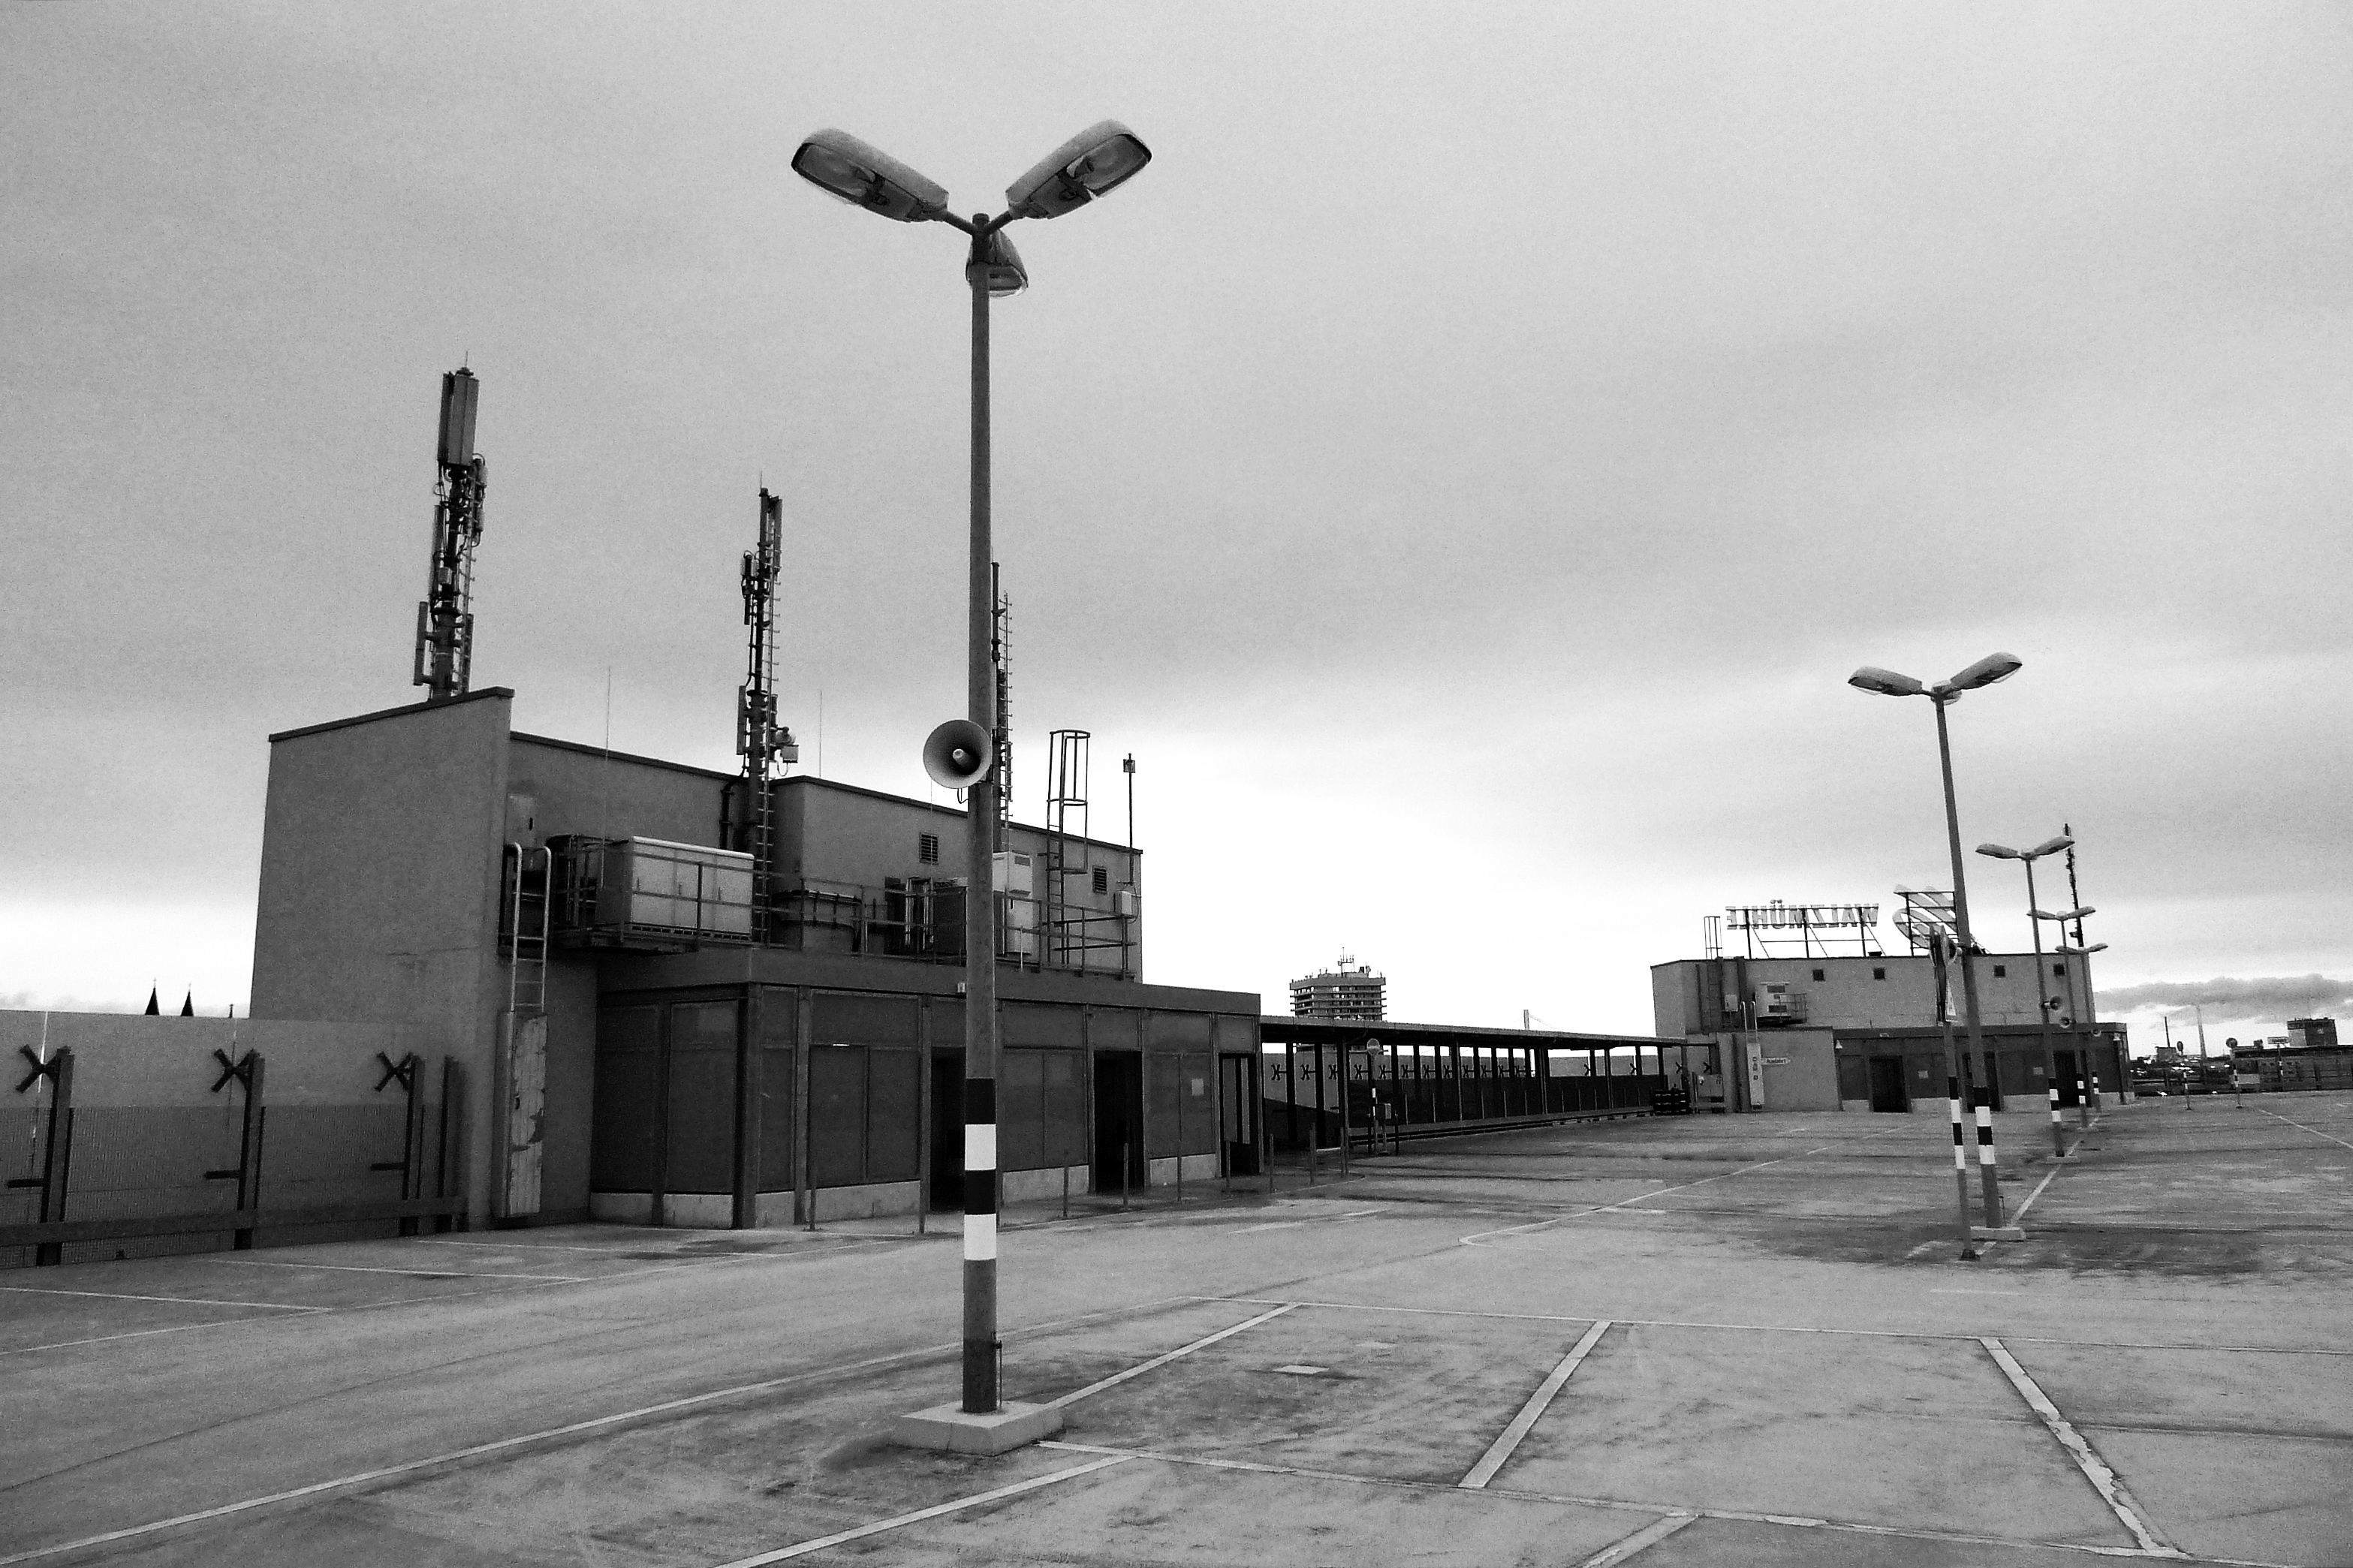
black and white, road, street, city, cityscape, street light, monochrome, lighting, bw, blackandwhite, blackwhite, infrastructure, germany, alemania, allemagne, sw, schwarzweiss, schwarzweis, shape, germania, ludwigshafenamrhein, ludwigshafen, schwarzweissfotografie, schwarzweisfotografie, ludwigshafenrhein, ludwigshafenrh, ludwigshafenarhein, urban area, monochrome photography, human settlement